Genealogy of the Rothschild family

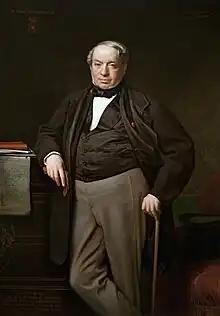
James Mayer de Rothschild

James Mayer de Rothschild, the fifth son, went to France and established "de Rothschild Frères" in Paris. He married Betty Salomon de Rothschild, his own niece in 1824. With her, he had five children (a daughter and four sons), four of whom married within the family.